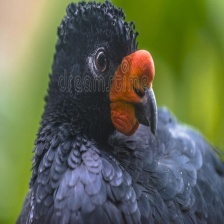
Species: WATTLED CURASSOW
Scientific name: CRAX GLOBULOSA